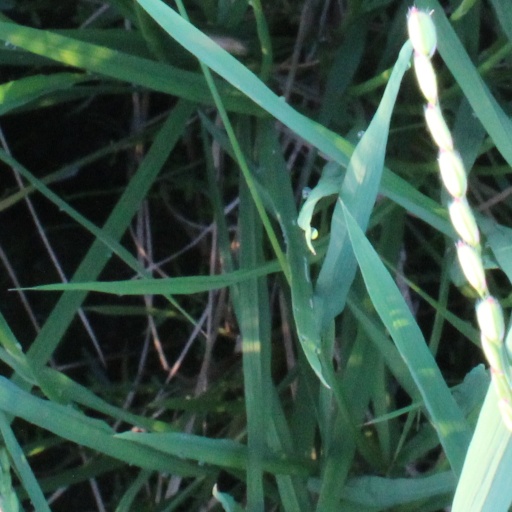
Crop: rice